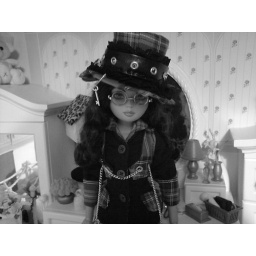
Sarah new Pants and top in black & red